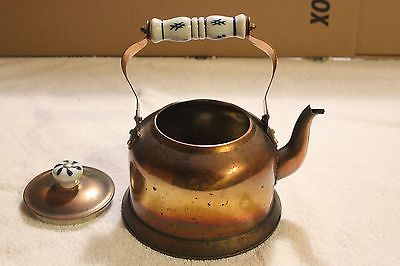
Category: kettle